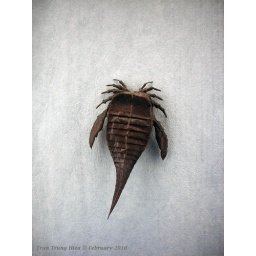
Designed and folded by Tran Trung Hieu (c) Feb 2010.Another model I folded for fish base challenge.